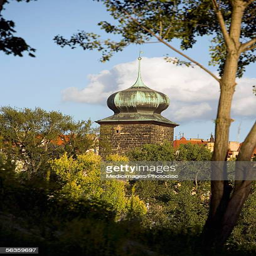
low angle view of a tower